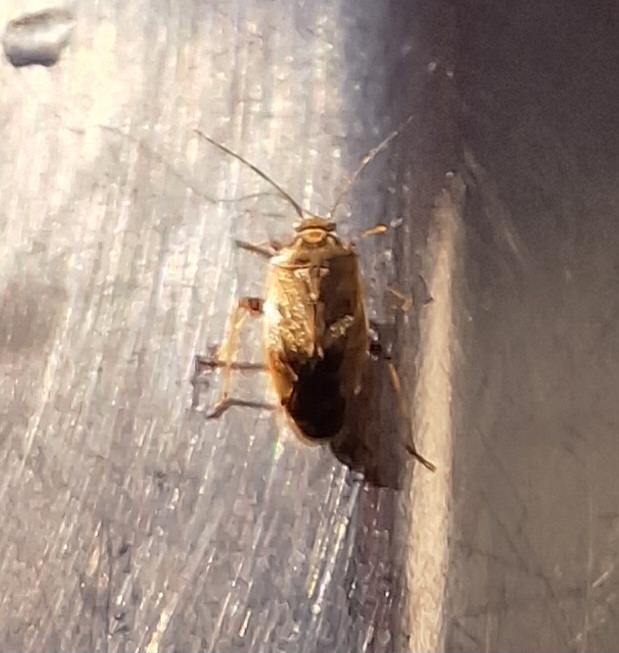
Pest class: lygus_bug